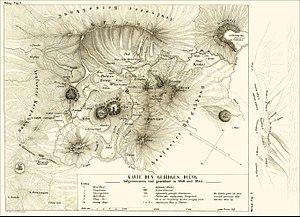
Le plateau de Dieng, en indonésien Dataran Tinggi Dieng, est un plateau d'Indonésie constitué d'une caldeira dans le centre de Java. Intensément peuplé et cultivé, le plateau constitue un site archéologique avec la présence de huit temples hindouistes en ruine. Le volcan est encore actif, sa dernière éruption remontant au 27 septembre 2009.